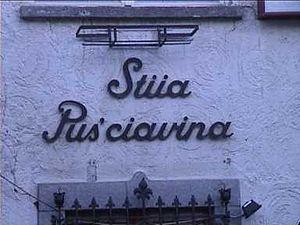
Le lombard est une langue appartenant, parmi les langues romanes occidentales, au rameau gallo-italique des langues italo-romanes et possédant un substrat celte et un superstrat lombard. Elle est parlée dans le nord de l'Italie et le sud de la Suisse. En l'absence d'une koinè, les différentes variétés du lombard se sont développées indépendamment les unes des autres au cours des siècles, tout en maintenant une intelligibilité commune et mutuelle. Les deux variantes principales sont le lombard occidental et le lombard oriental.